Robert Young (Canadian politician)

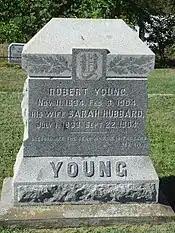
Robert Young gravesite in Caraquet.

Young continued to sit as a member of the Legislative Council until it was abolished in 1892. Young ran unsuccessfully for a seat in the House of Commons of Canada in 1896. He died of heart disease at home in Caraquet at the age of 69.